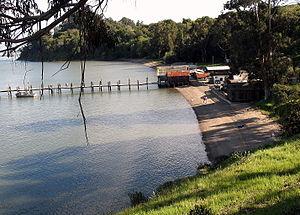
Ceci est la liste des lieux historiques inscrits sur le registre national dans le comté de Marin en Californie.